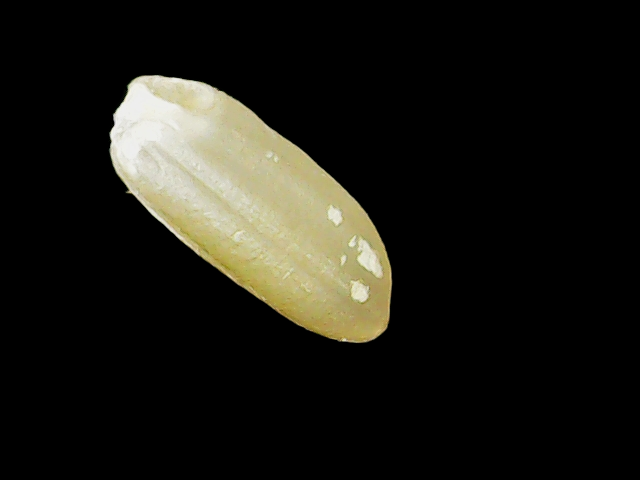
Rice variety: Binadhan12